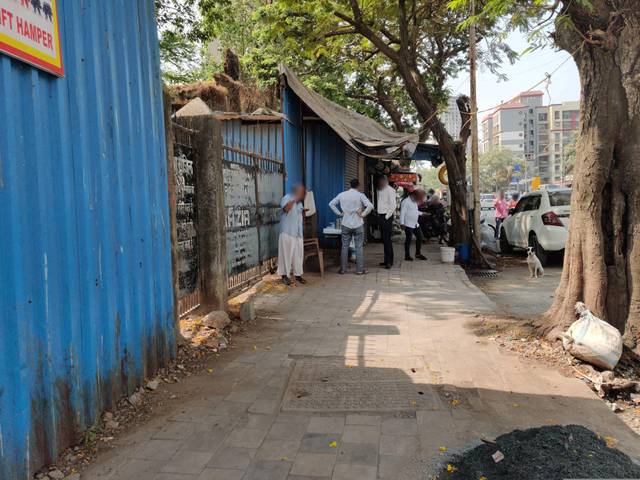
Region: India
Coordinates: 19.144, 72.843